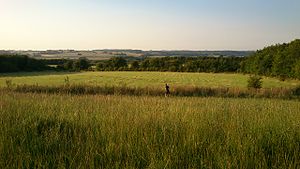
Mollerup Skov / Galleri
Mollerup Skov er en 97 ha stor, relativ nyanlagt skov beliggende i den nordlige del af Aarhus mellem Risskov og Skejby – afgrænset af Skejbyvej, Langengevej, Skejby Nordlandsvej.